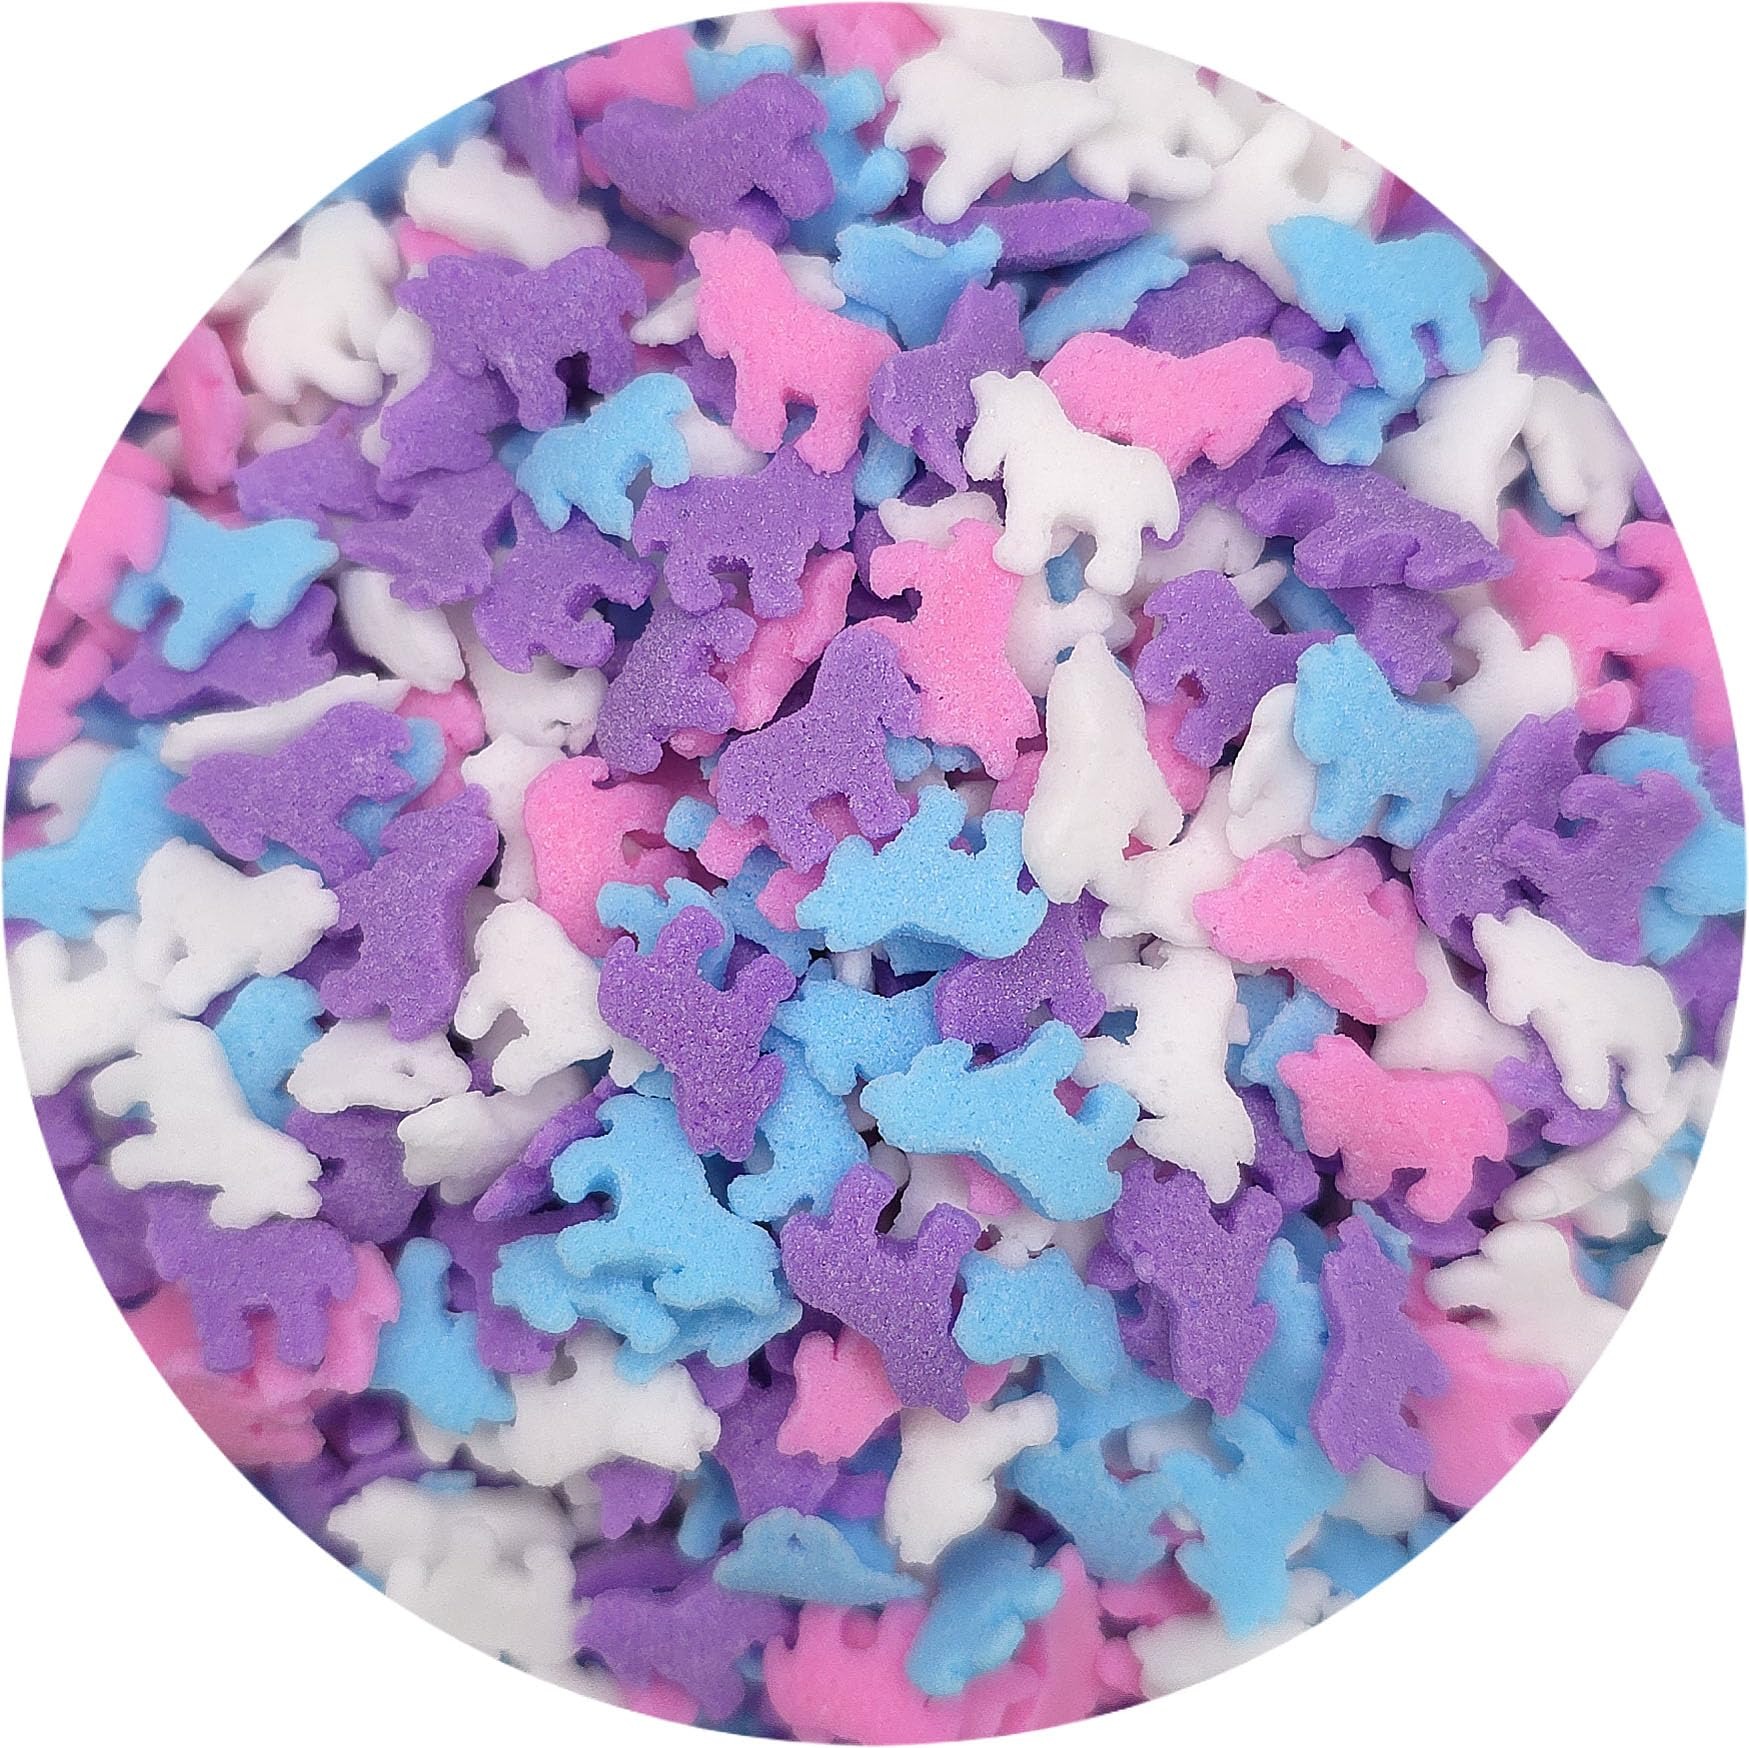
Item Name: NCS White, Pink, Purple, and Blue Unicorn Edible Candy Sprinkles, 8 ounces - Great for Cupcakes, Cookies, Cakes, Cakes Pops, Donuts
Bullet Point 1: All of our edible cake toppers are packaged in a resealable heat sealed stand up pouch. Easy to store and reuse.
Bullet Point 2: Use our edible cake toppers to decorate your cookies, cakes, cupcakes, pretzels, cake pops, table confetti, and other baked goods!
Bullet Point 3: Dairy Free, Egg Free, Nut Free, Gluten Free.
Bullet Point 4: Made on equipment that also processes soy and coconut oil.
Bullet Point 5: 8 ounce bag = approximately 1 to 1-1/4 cup of edible cake toppers.
Value: 1.0
Unit: Count

Price: 14.99